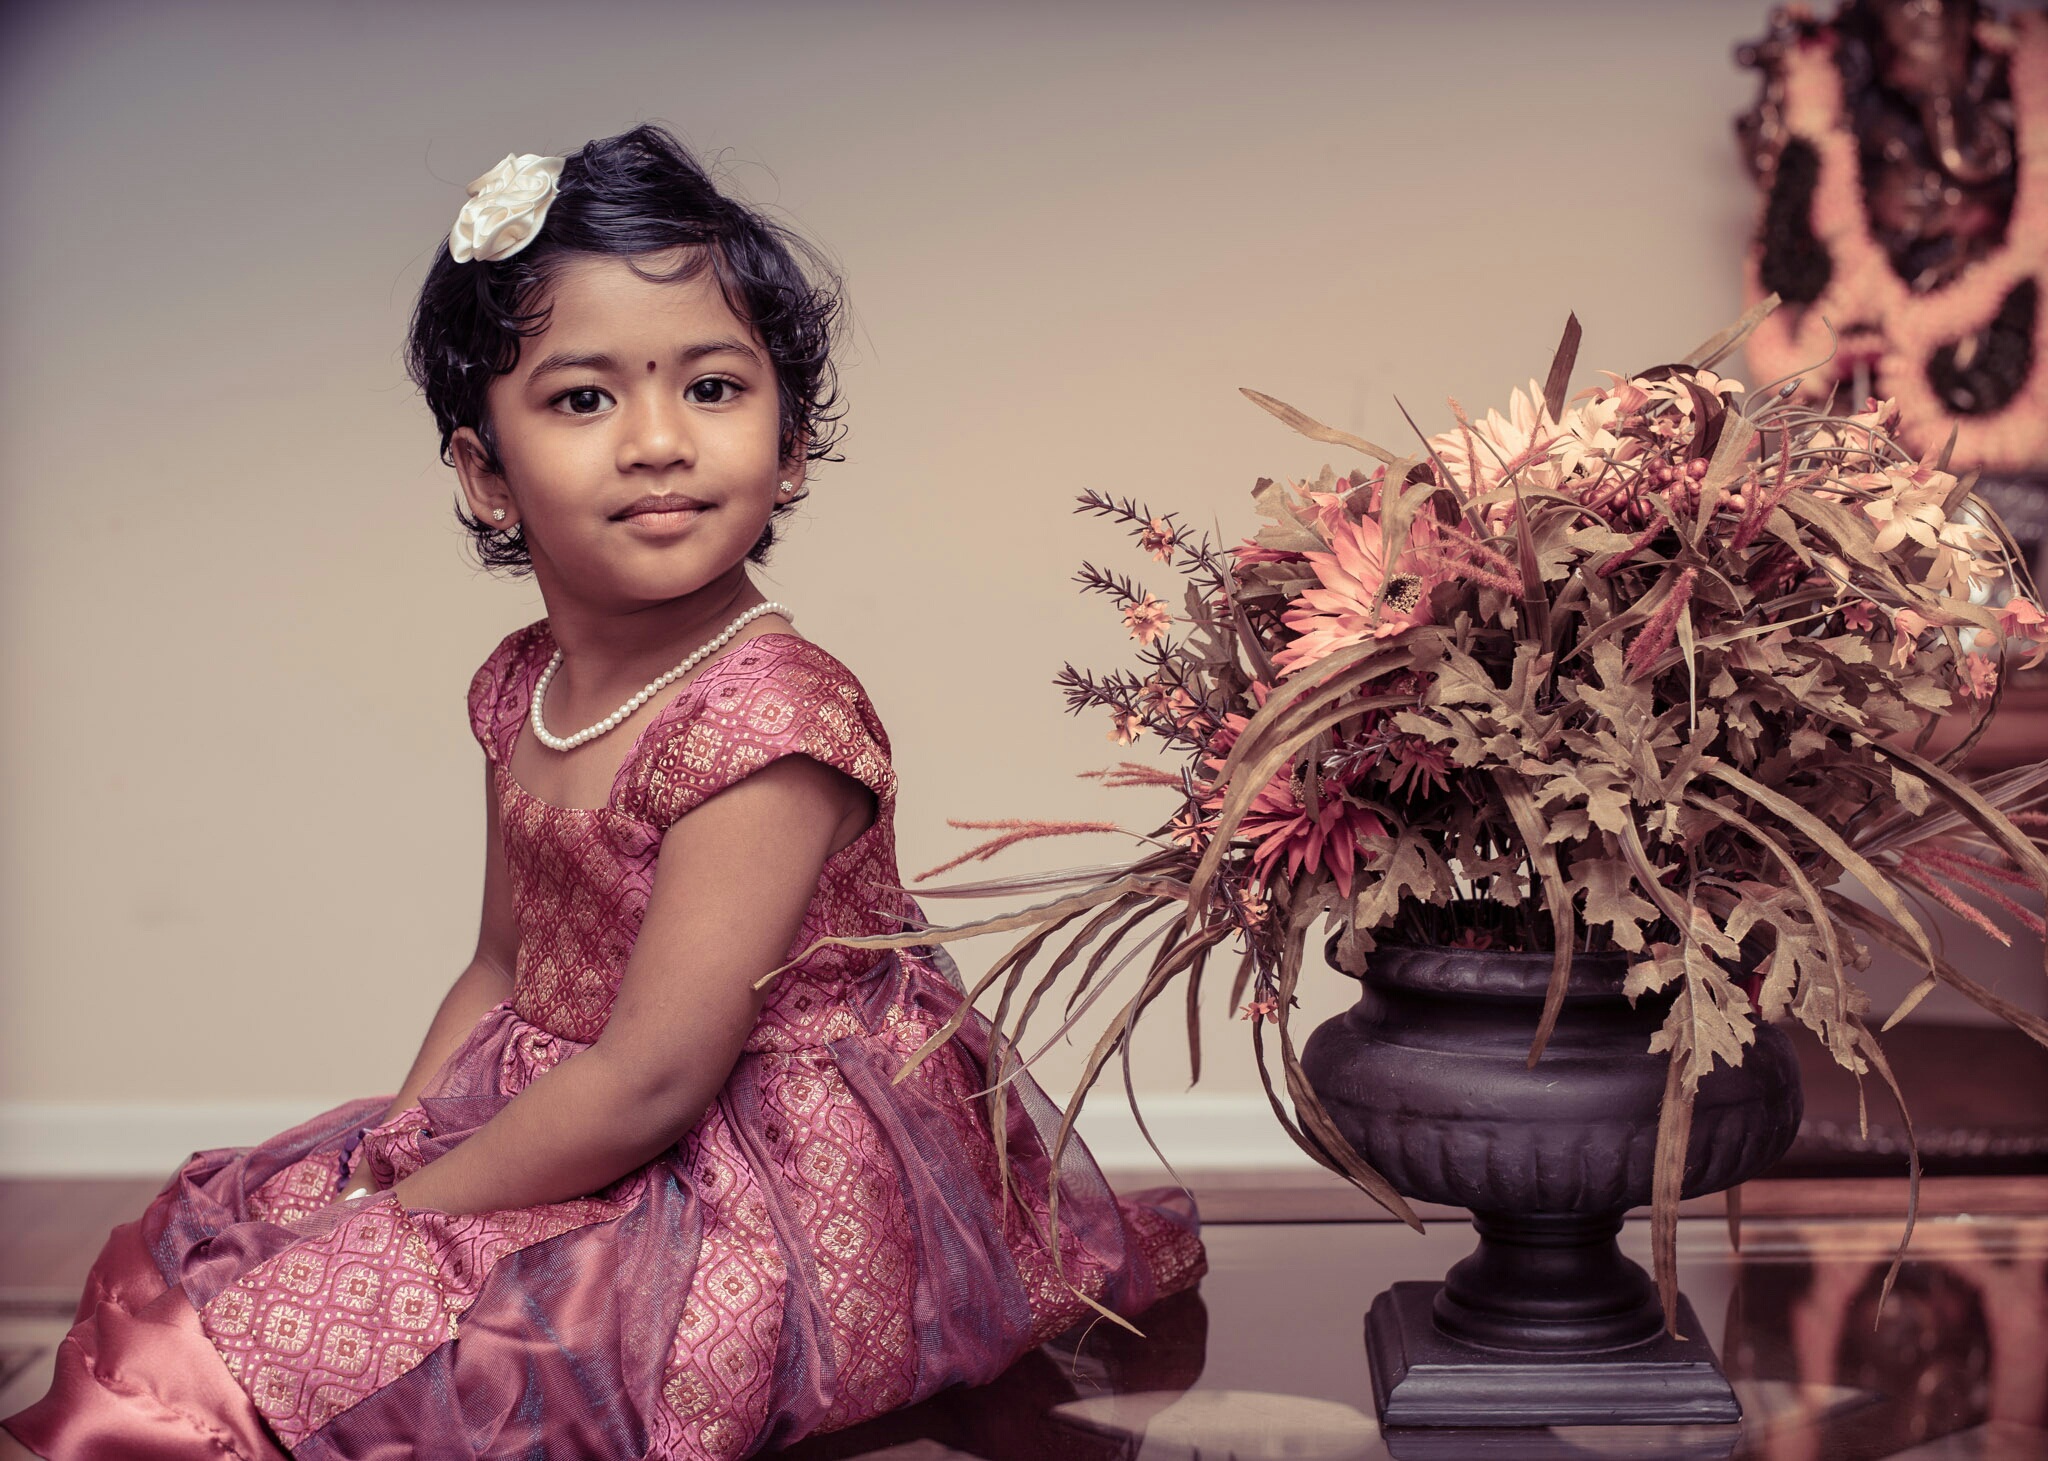
person, girl, photography, flower, portrait, model, spring, artistic, fashion, lady, children, dress, photograph, beauty, short hair, indian, photo shoot